Fred Thompson

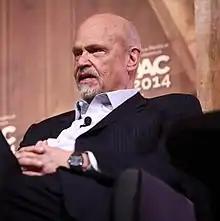
Thompson speaking at the Conservative Political Action Conference (CPAC) in 2014

In the years after his divorce, Thompson was romantically linked to country singer Lorrie Morgan, Republican fundraiser Georgette Mosbacher, future Counselor to the President Kellyanne Conway, and columnist Margaret Carlson.